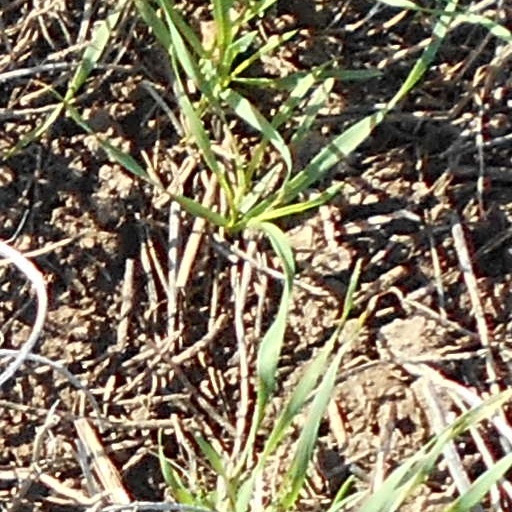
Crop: wheat